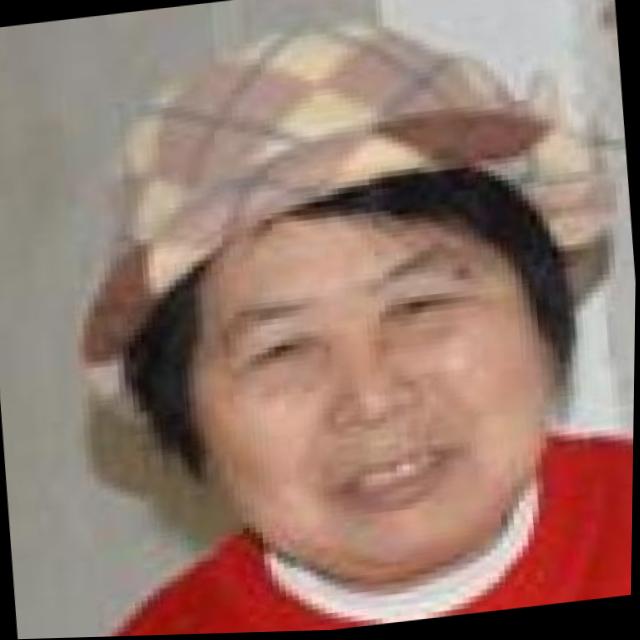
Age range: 45-64